Jews of Catalonia

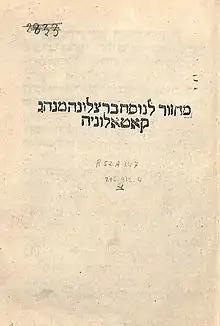
"Machzor" according to the rite of Barcelona and the custom of Catalonia. Salonica, 1527.

Catalonian Jews were also exiled to the city of Rome. In 1517 the Catalonian Jewish community of Rome was well organized and built a synagogue following the "minhag" Catalonia ("Schola hebreorum Nationis Catalanorum"). In 1519 Pope Leo X (1475-1521) granted them a permit to widen the community and move the synagogue to a new location, allowed them to remodel and adapt it into a house of prayer according to their rites and customs. By the end of 1527, the Catalonian community and the Aragonese community decided to merge. The joint synagogue of Catalonia and Aragon changed its location again in 1549. In 1555, the community approved the expenses for the construction of another synagogue. The Catalan-Aragonese community fought to avoid merging with the Sephardic communities. All other communities from the Iberian Peninsula merged into a single united Iberian community in Rome, except for the Catalonians who joined the Aragonese. With the establishment of the ghetto in 1555, the Catalonian community maintained its own separate synagogue. In a census of 1868, it can be observed that of the total of 4995 Jews in Rome, 838 belonged to the community of Catalonia. In 1904 the Catalan synagogue ended up joining the other synagogues of Rome to form a single synagogue that was constructed on the banks of the Tiber River. Since then we have no information about the Catalonian community.